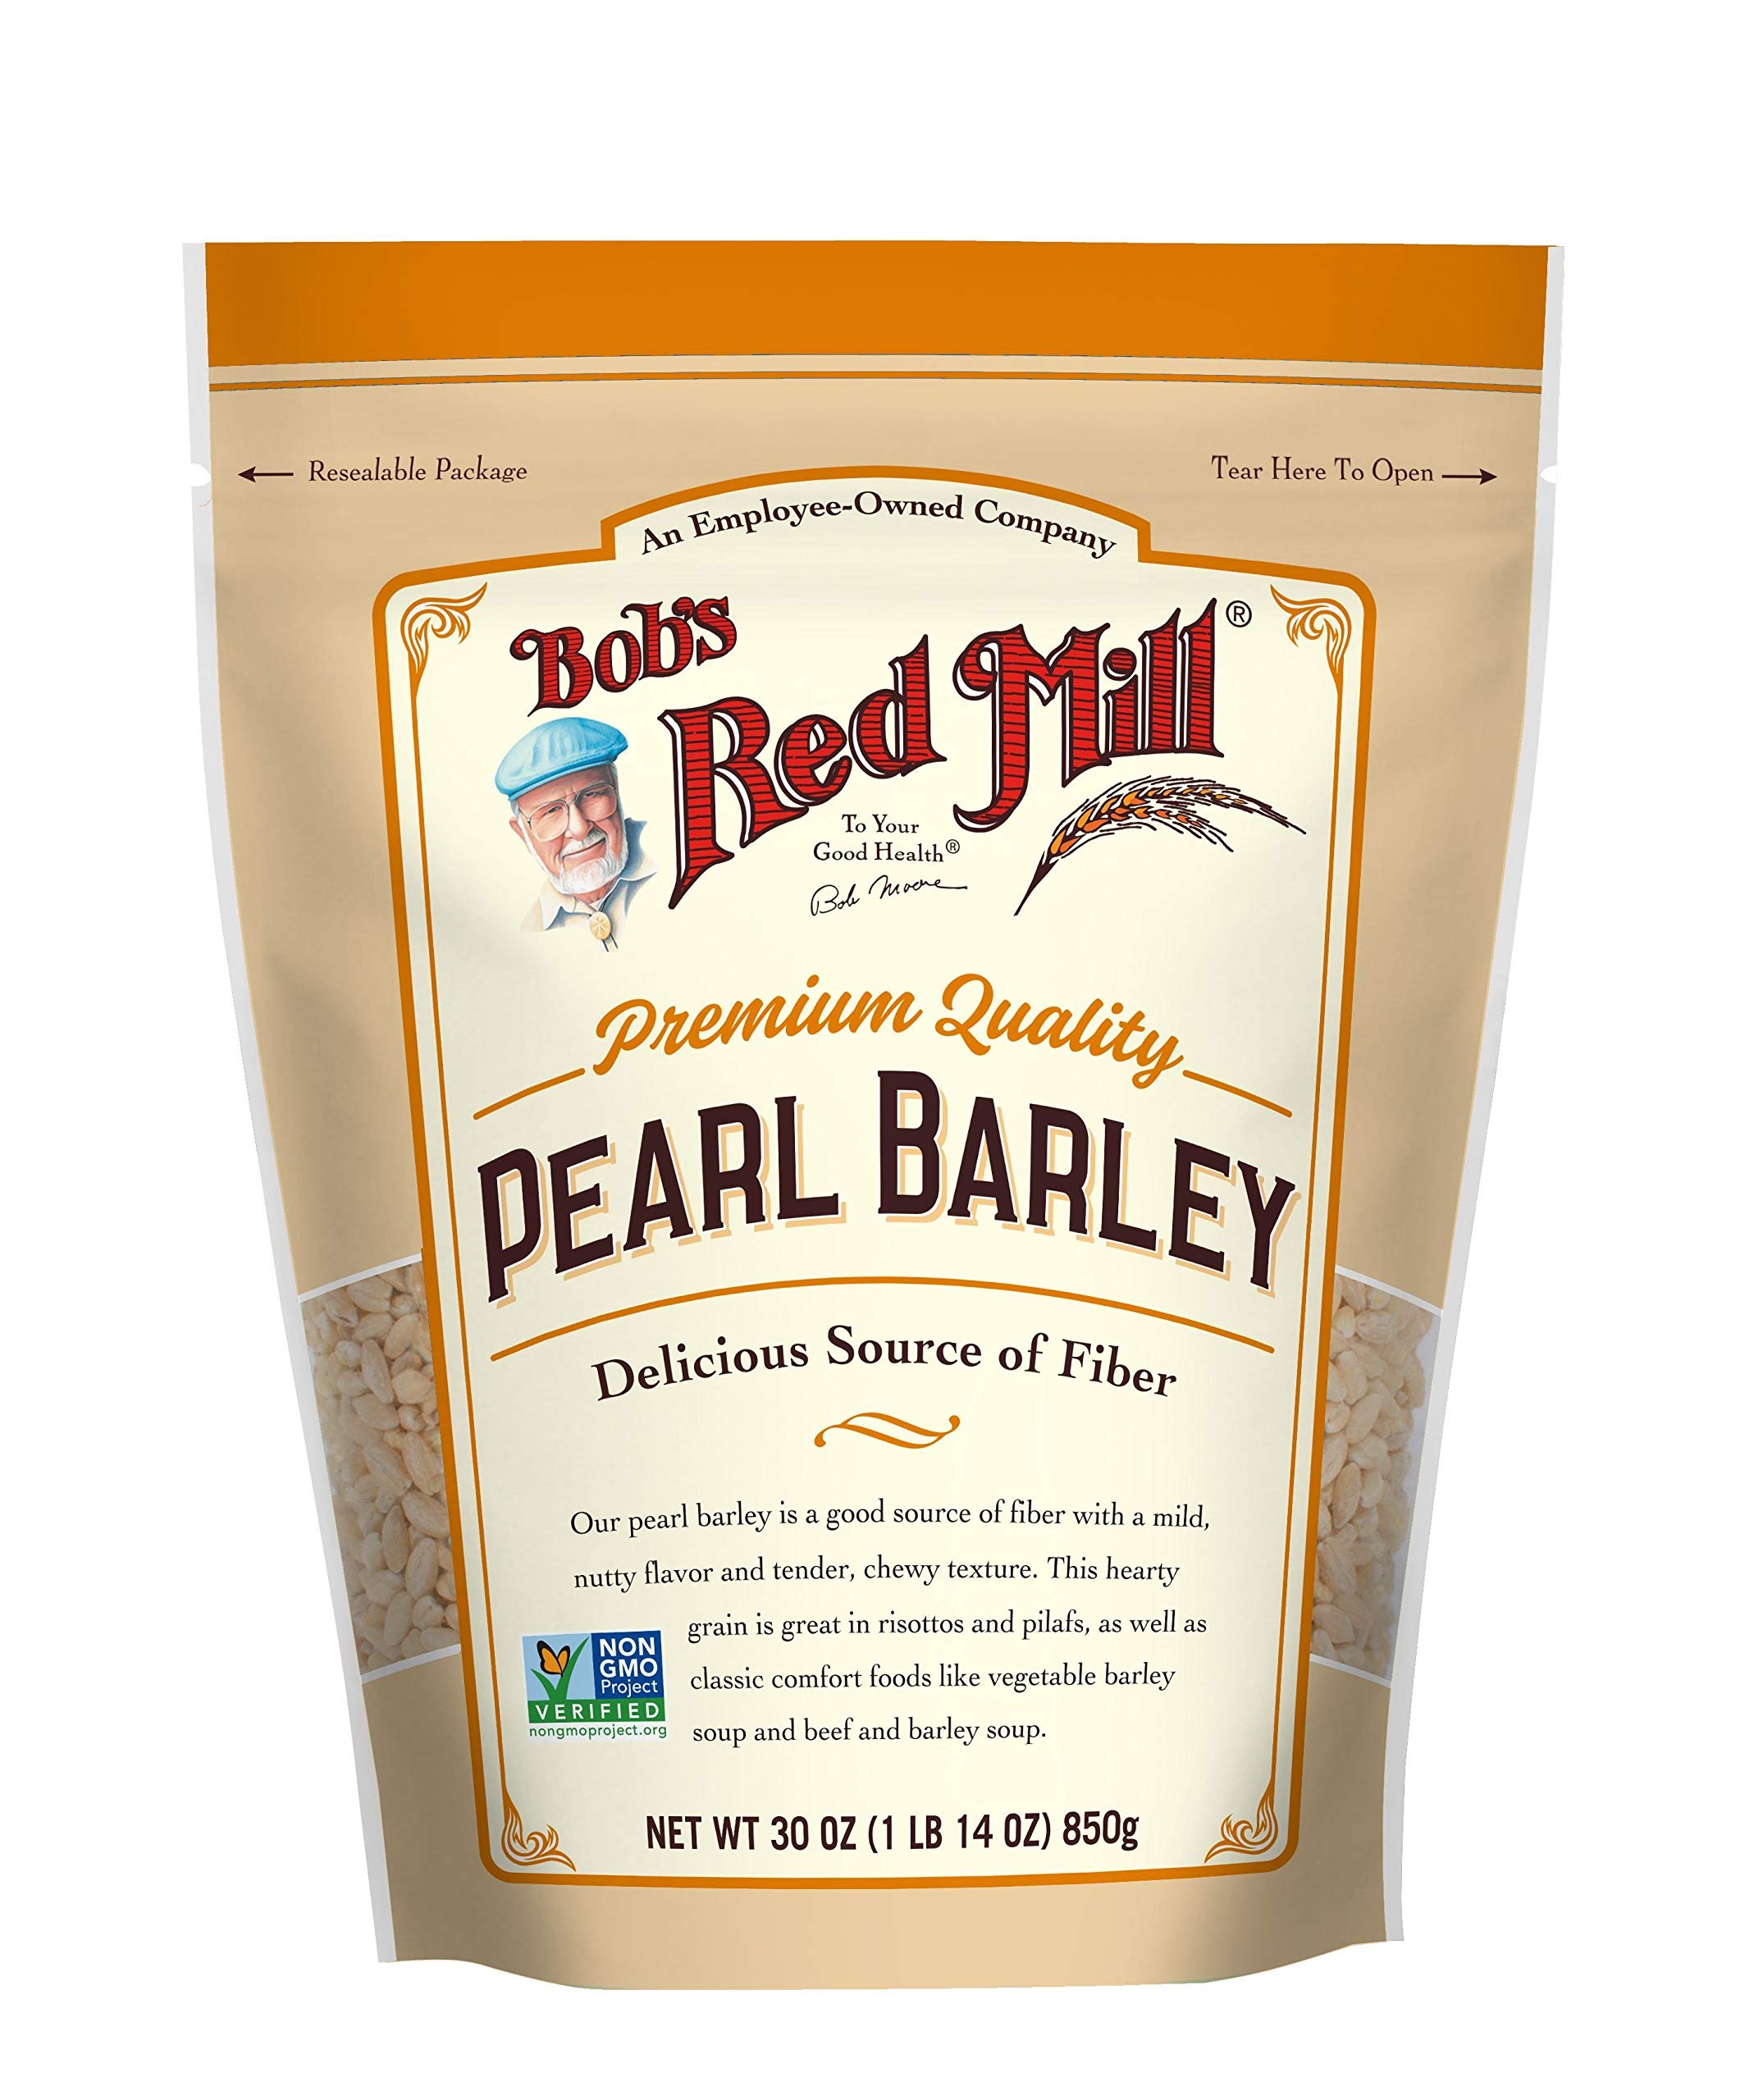
Item Name: Bob's Red Mill Pearl Barley, 30oz (Pack of 1) - Non GMO, Vegan, Kosher
Bullet Point 1: Add pearl barley grain to soups, stir fries and stews in place of rice; it can also be cooked up as a hot cereal, stirred into salads, or used in stuffing
Bullet Point 2: The mild nutty flavor and tender chewy texture of pearl barley is also wonderful in pilaf or risotto
Bullet Point 3: Can be cooked on the stovetop or via slow cooker or multi-cooker: check the package for a delicious soup recipe
Bullet Point 4: An excellent source of fiber, with 5 grams of protein per serving
Bullet Point 5: Great in soups, salads, or as a side dish.
Value: 30.0
Unit: Ounce

Price: 4.99